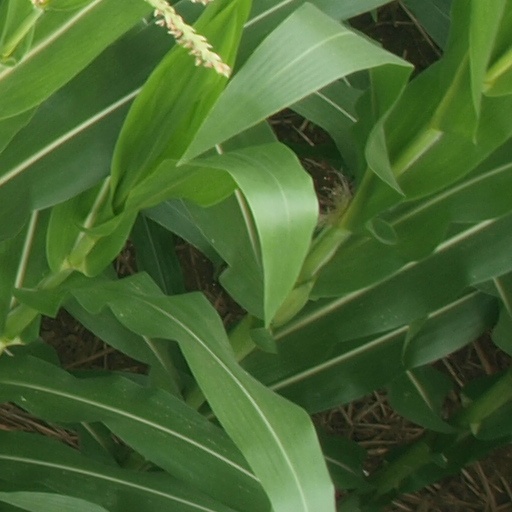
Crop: maize; corn